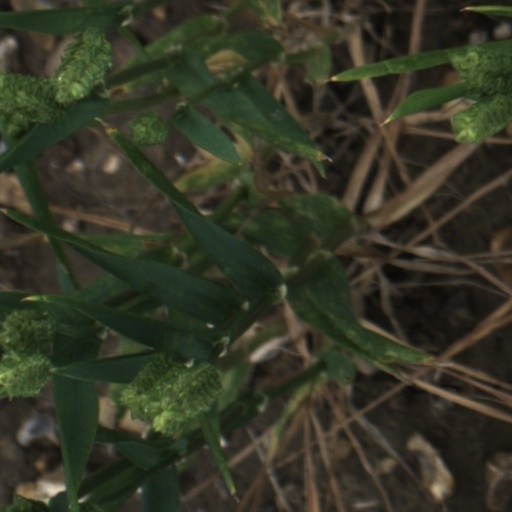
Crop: wheat